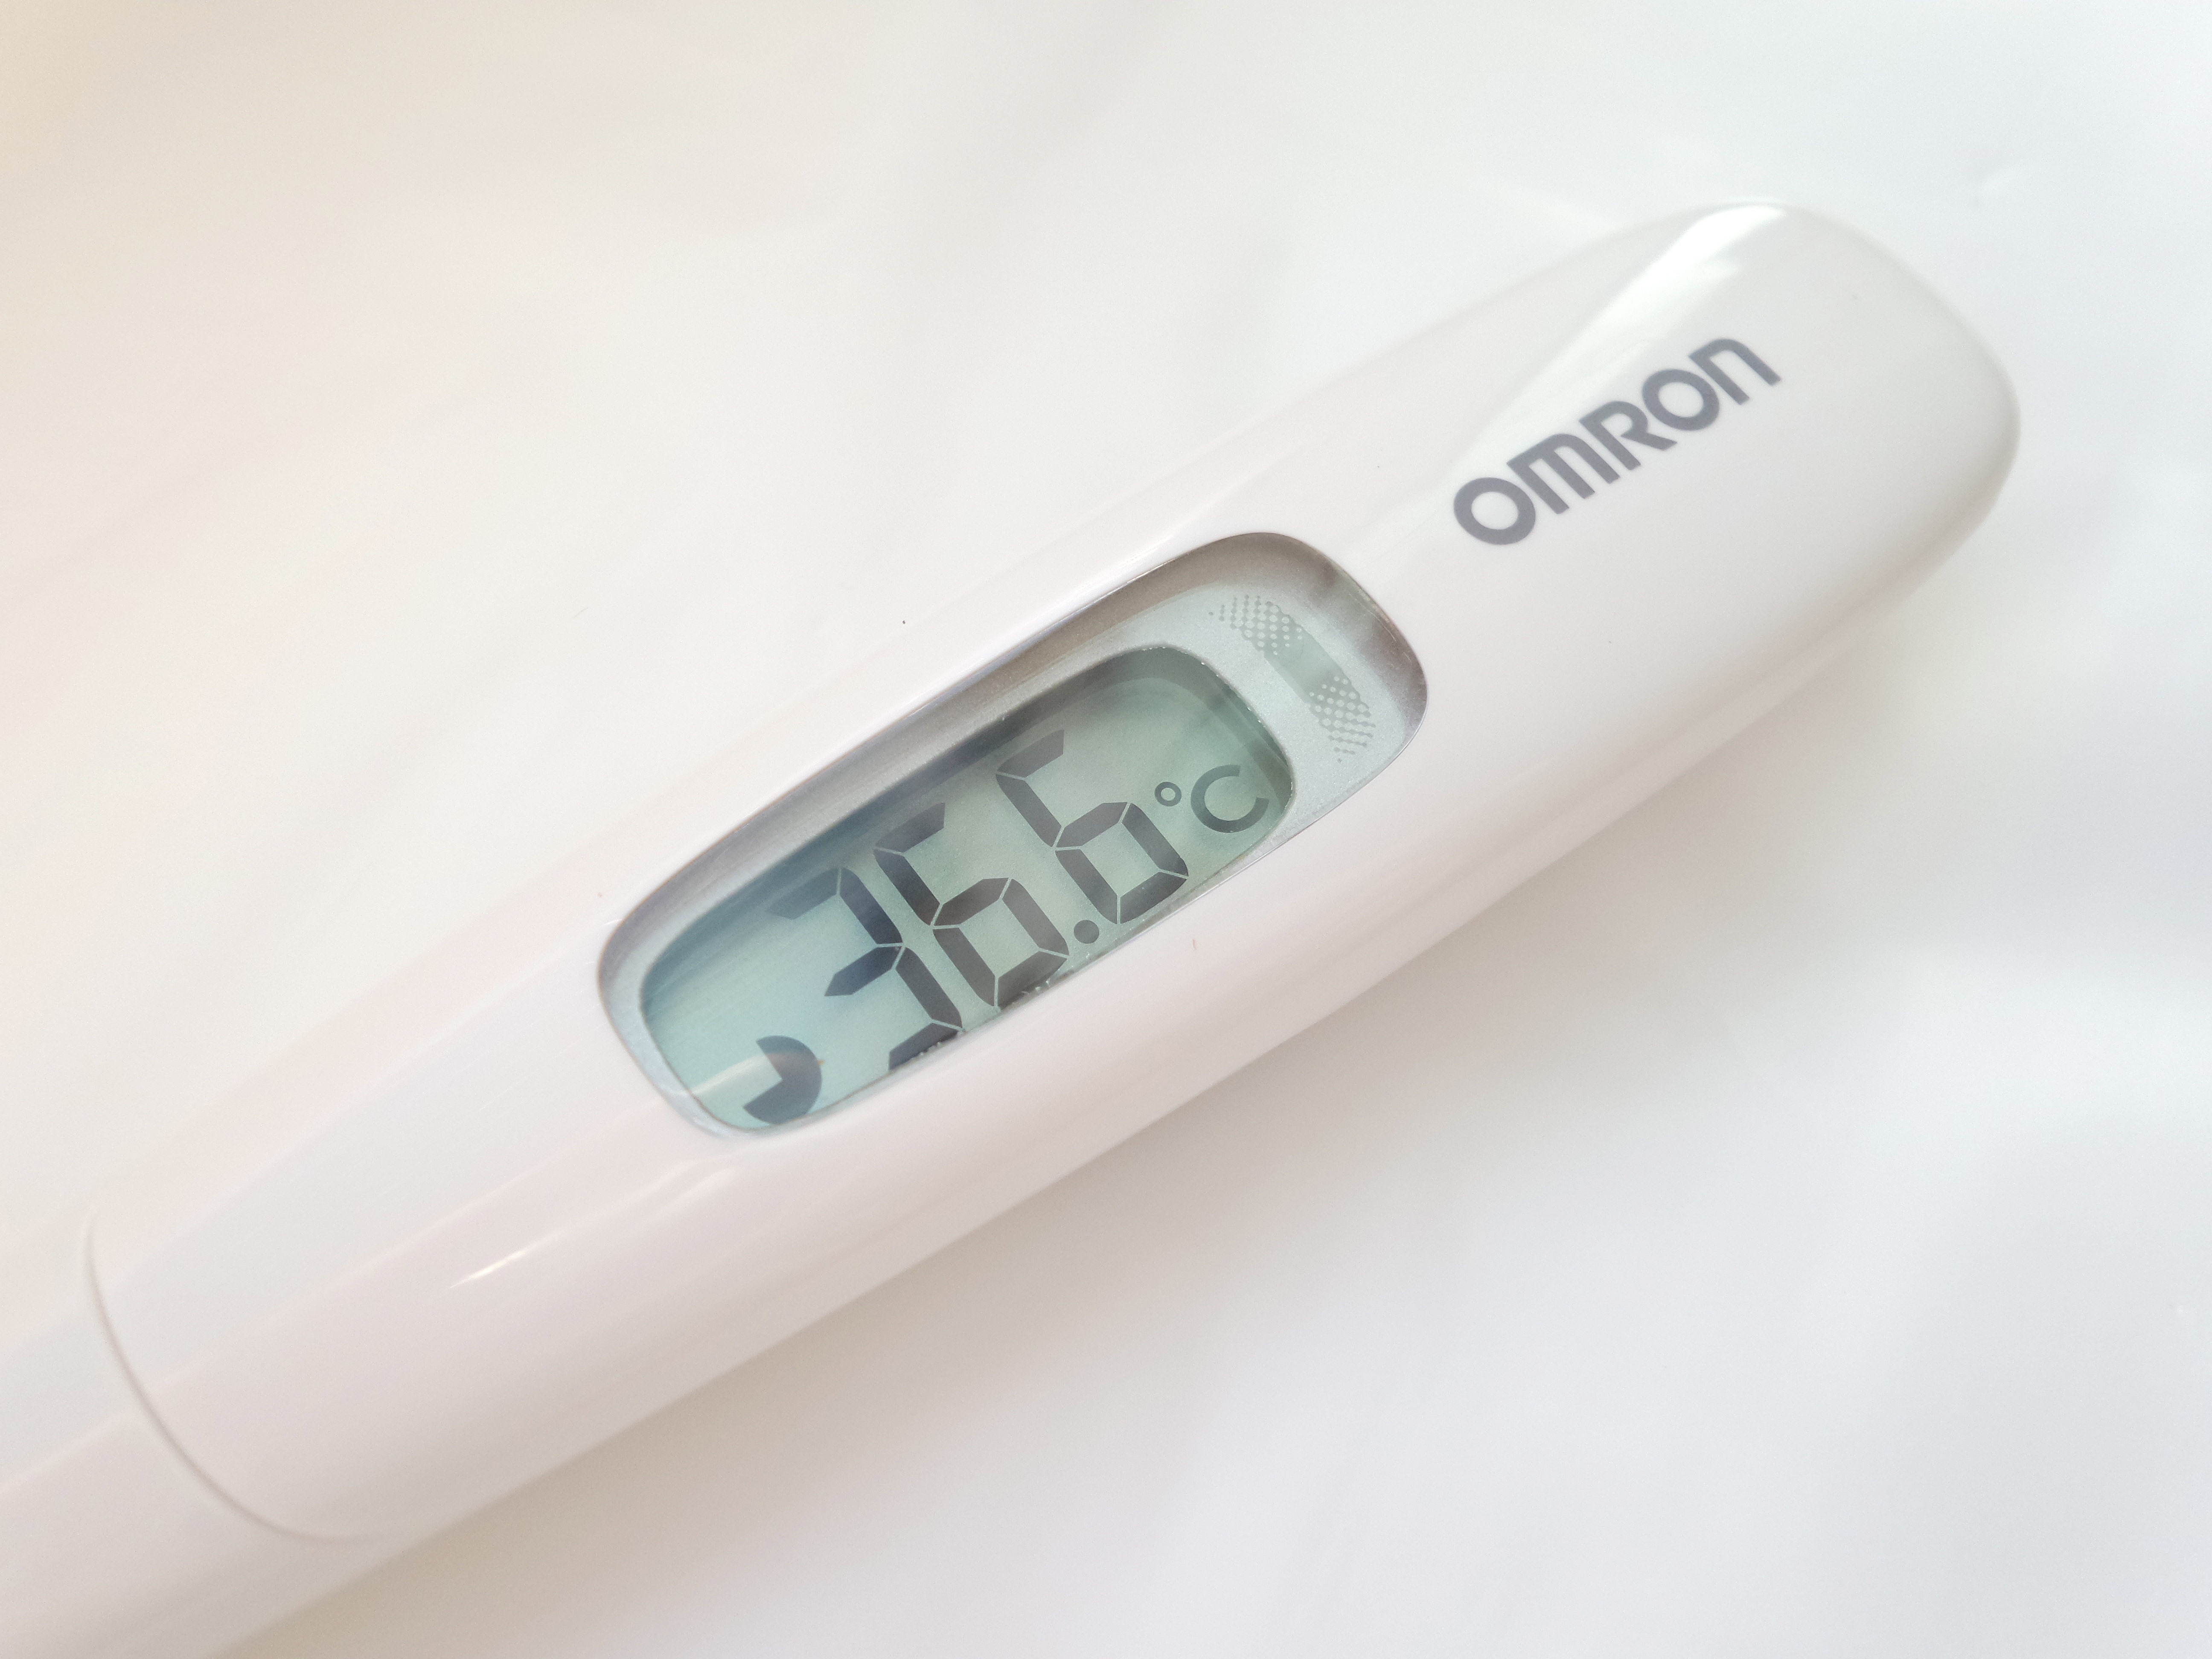
hand, white, tool, electronic, background, fever, medical, temperature, 36, degree, measuring instrument, omron